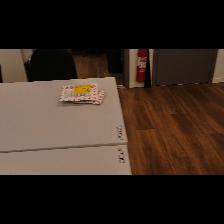
Label: NonHuman